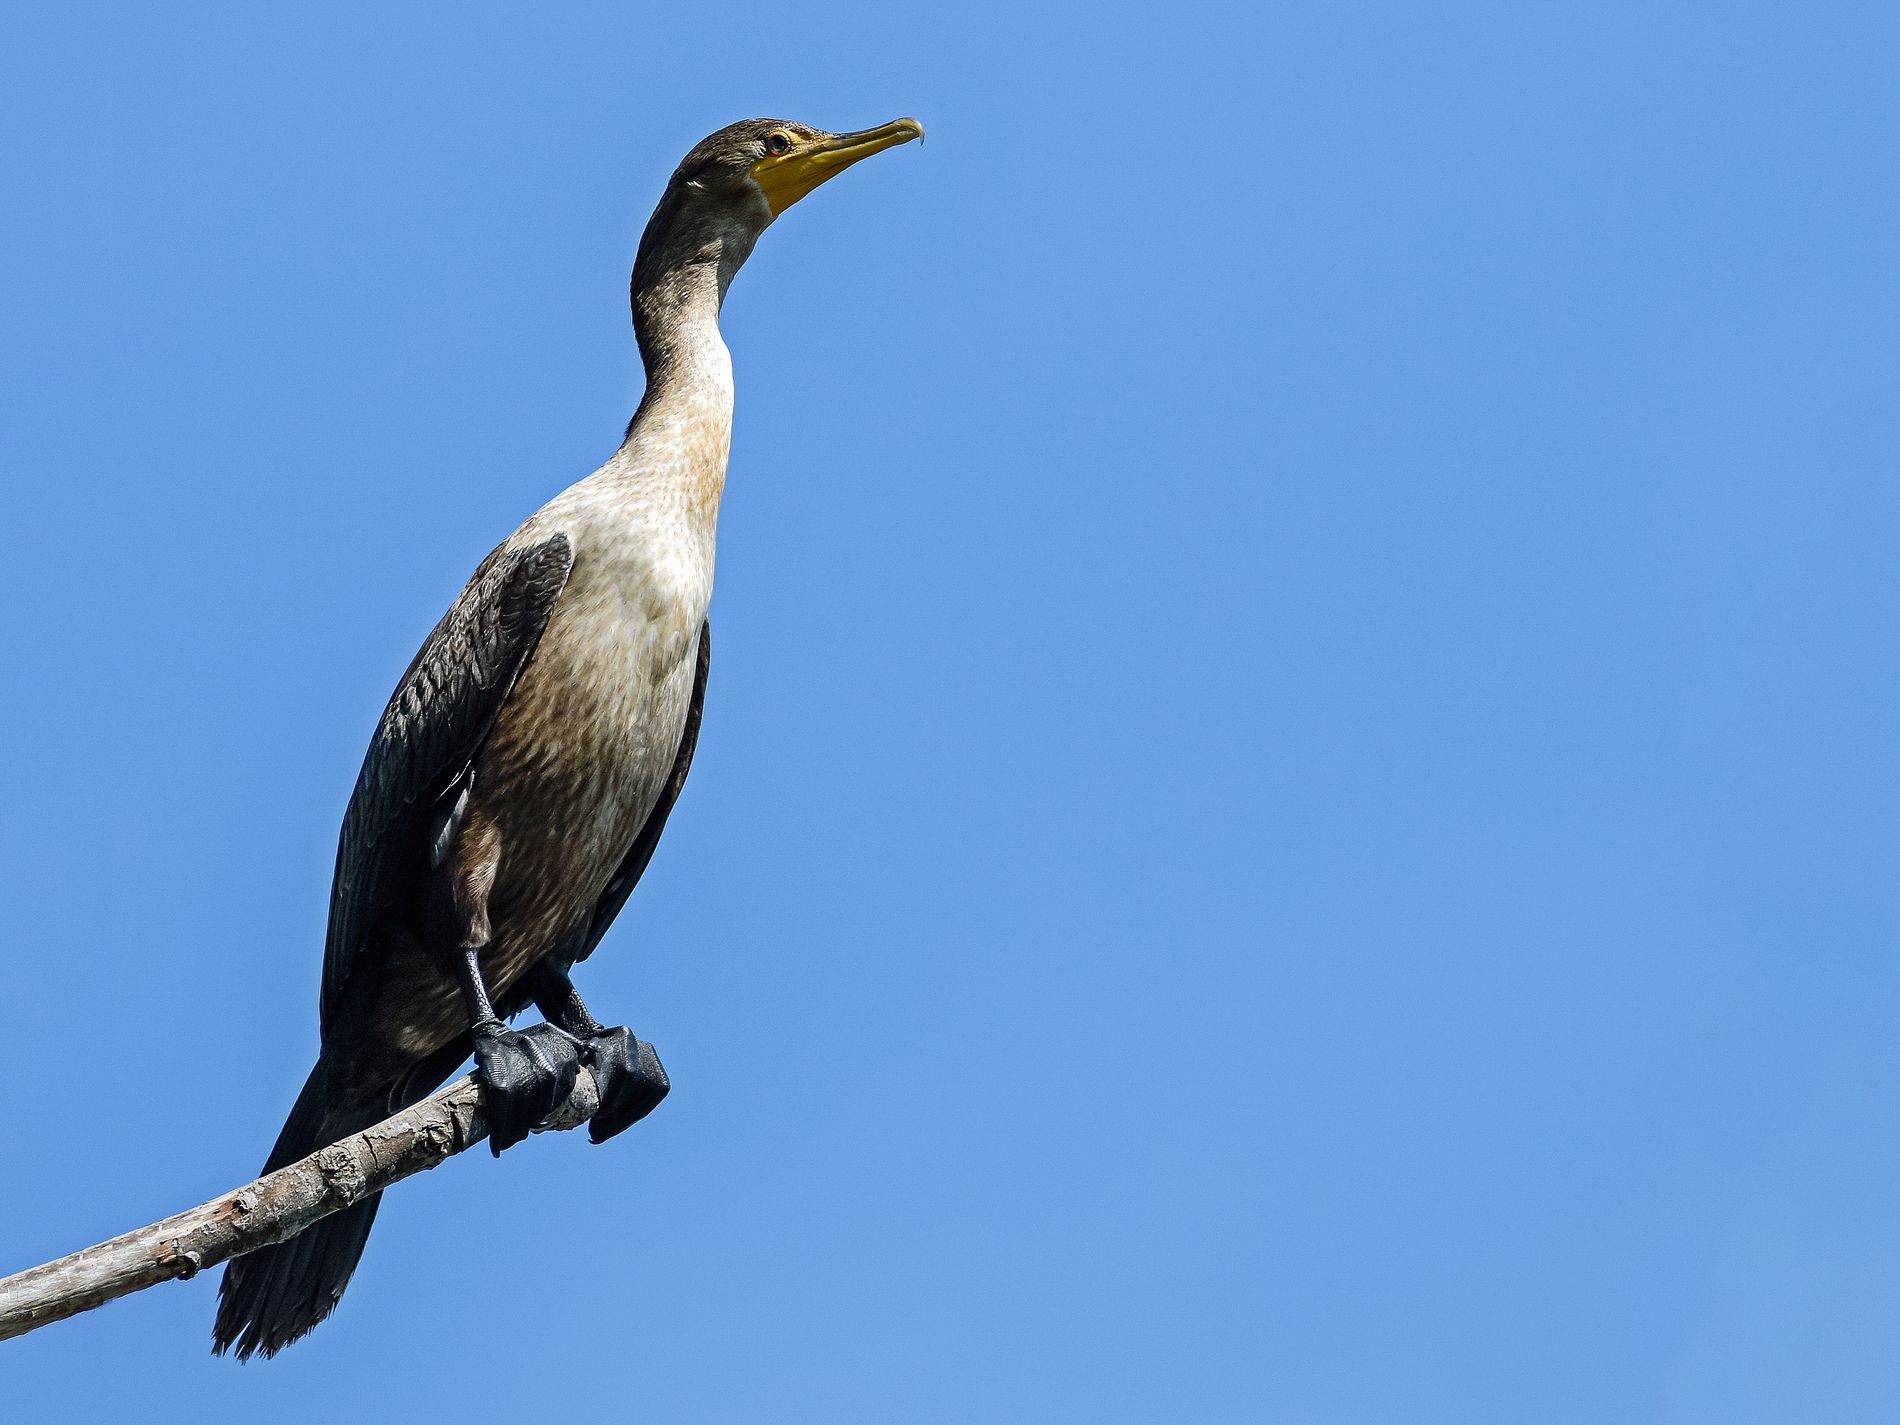
White-breasted cormorant
The image features a cormorant perched on a bare tree branch against a clear blue sky.
The bird has dark feathers on its back and wings, transitioning to lighter feathers on its neck and breast. It has a yellow beak.
The eye level photograph captures a cormorant perched on a bare branch against a clear blue sky.
The lighting is natural.
The color palette is white, black, and blue.
Photography Style is Wildlife photography.
Labels: Animal, Bird, Cormorant, Waterfowl, Beak, Booby, Anhinga, sky, tree branch
Camera: NIKON CORPORATION NIKON D850
Lens: 200.0-500.0 mm f/5.6
Aperture: F8
Exposure: 1/640 sec
ISO: 125
Focal length: 500.0 mm